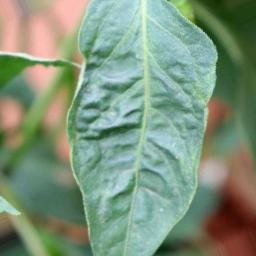
Label: mites_and_trips